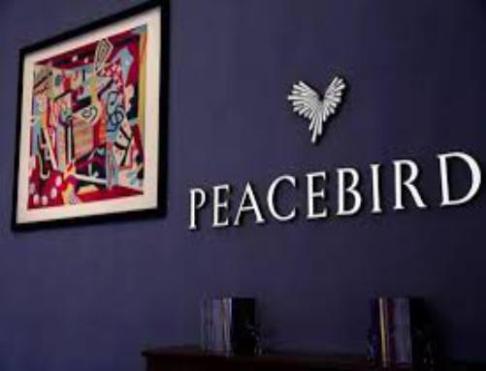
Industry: Clothes